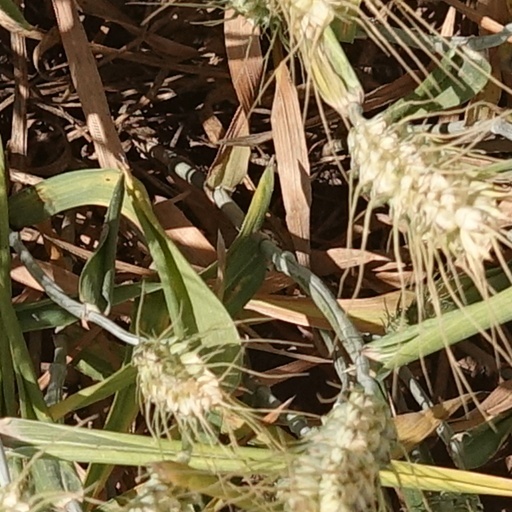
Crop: wheat